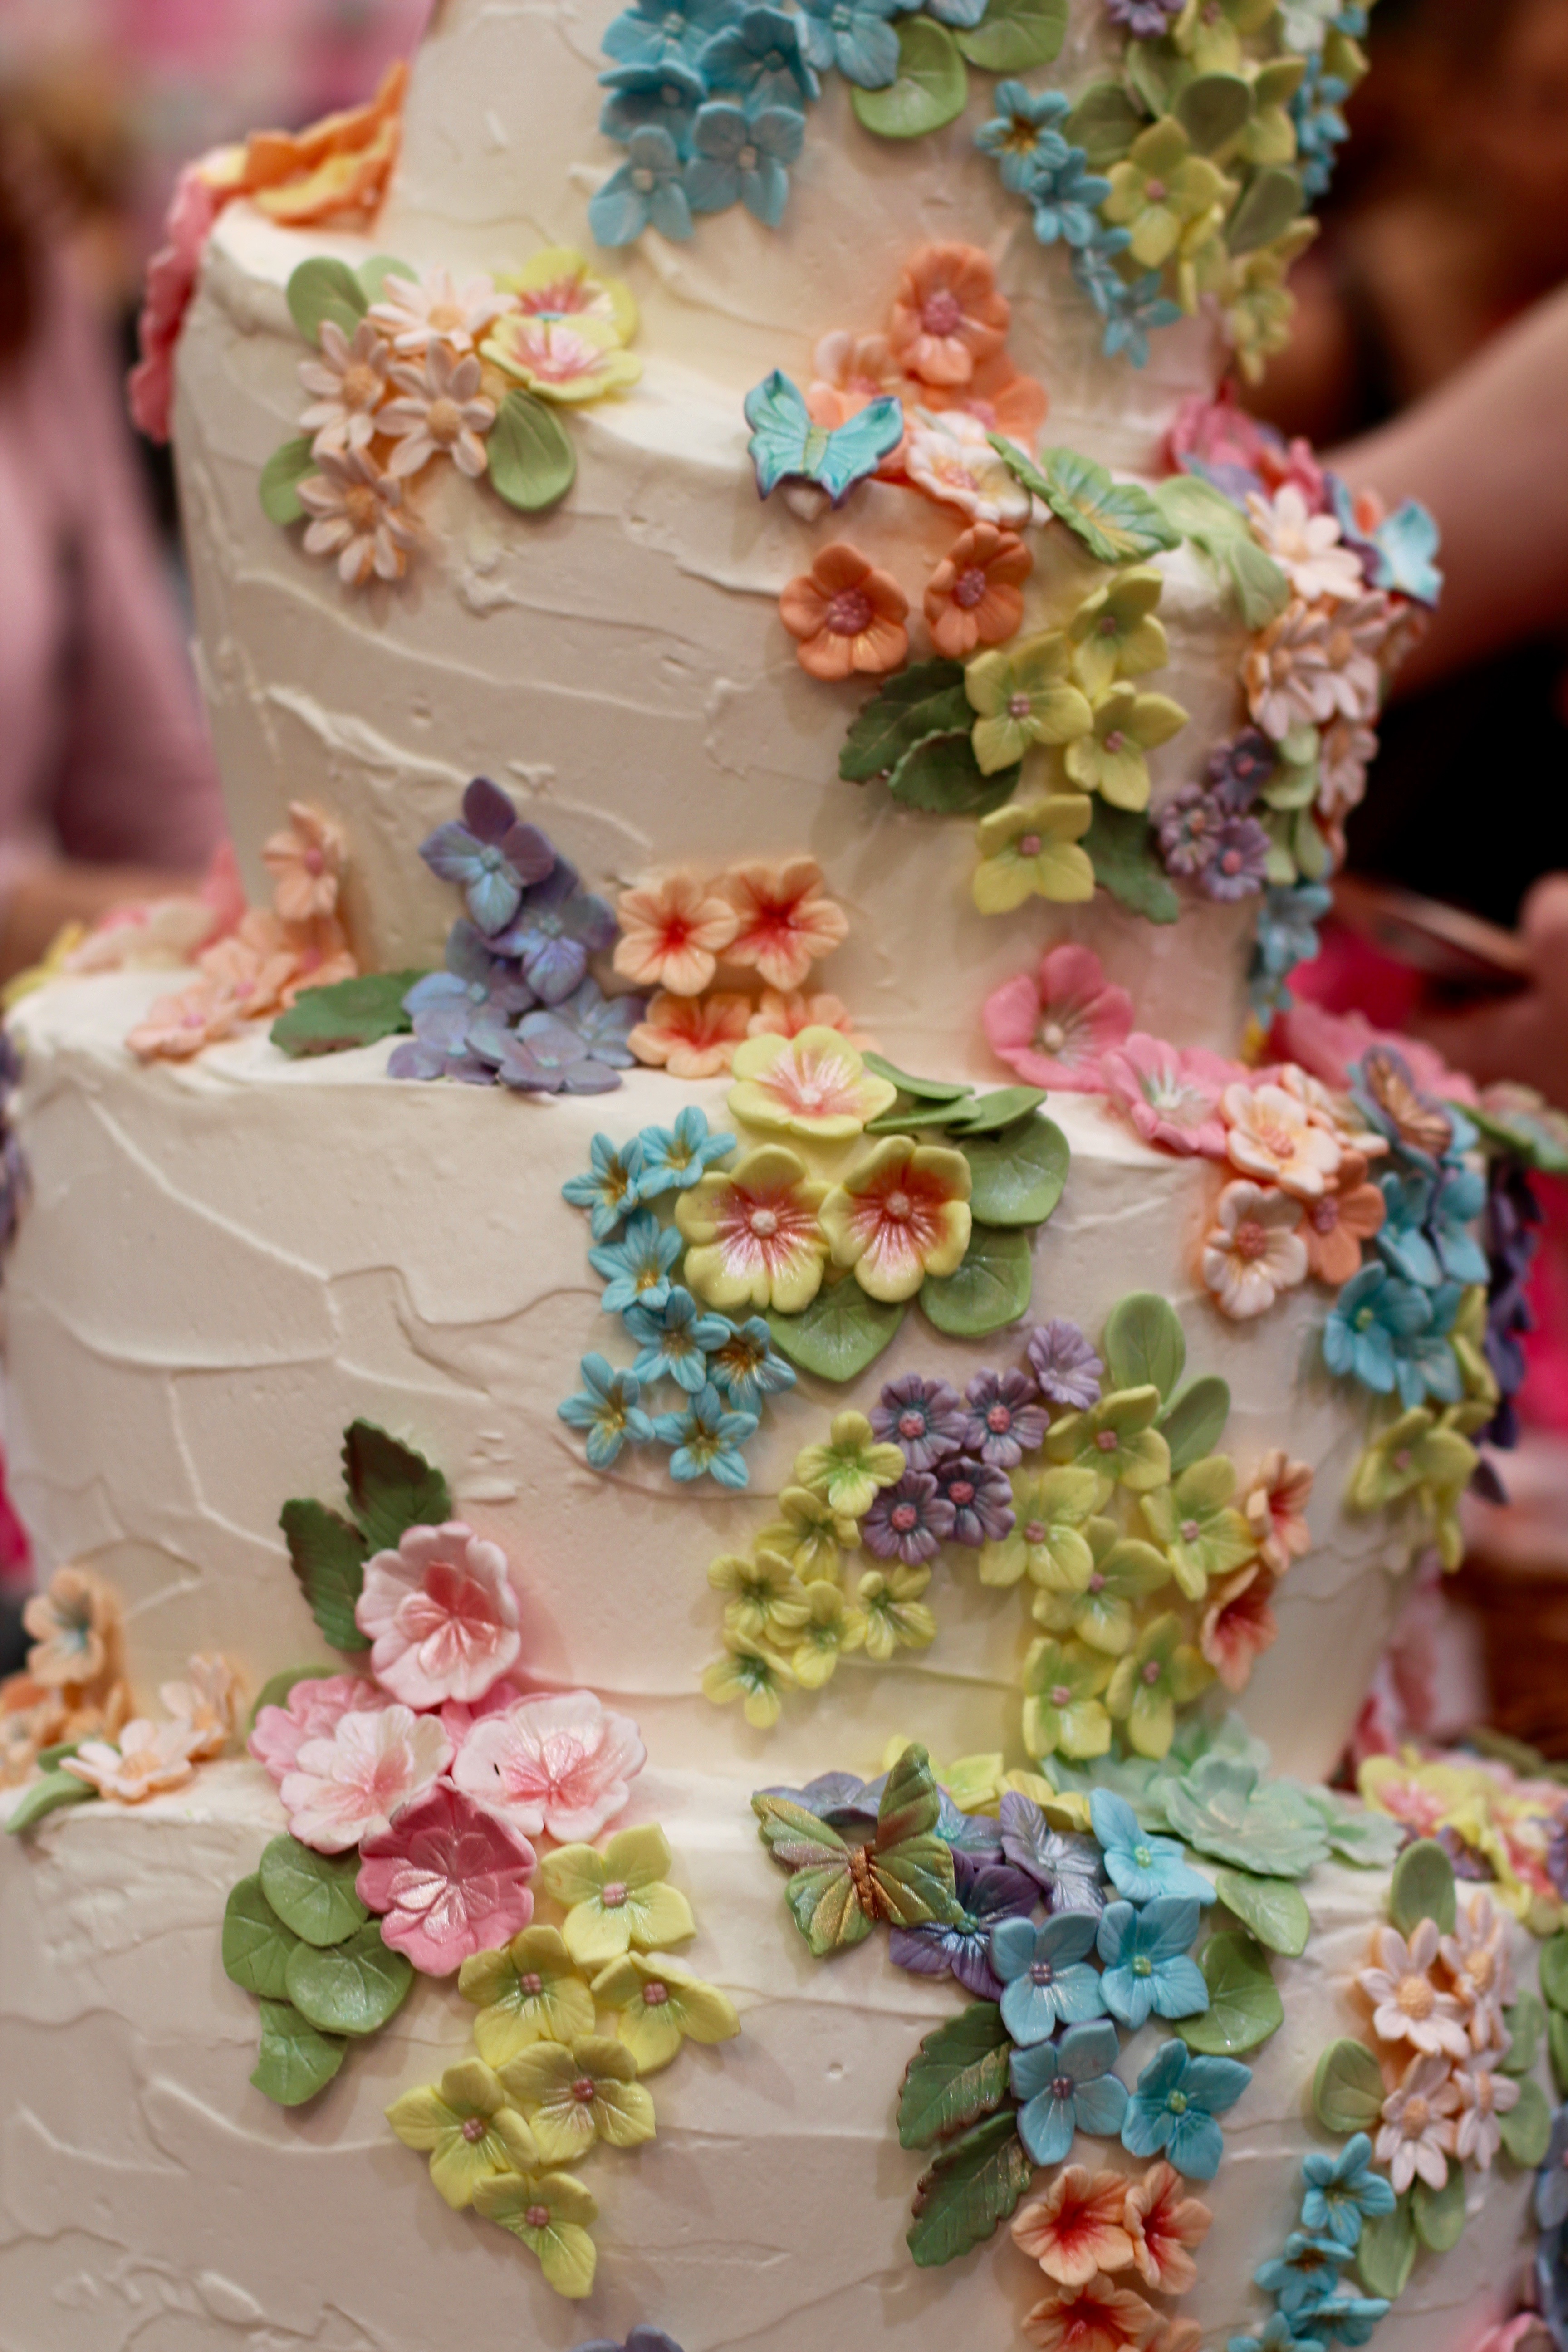
flower, petal, love, decoration, pink, wedding, ornament, flowers, art, icing, floristry, marry, wedding cake, flower bouquet, floral design, marzipan cake, flower arranging